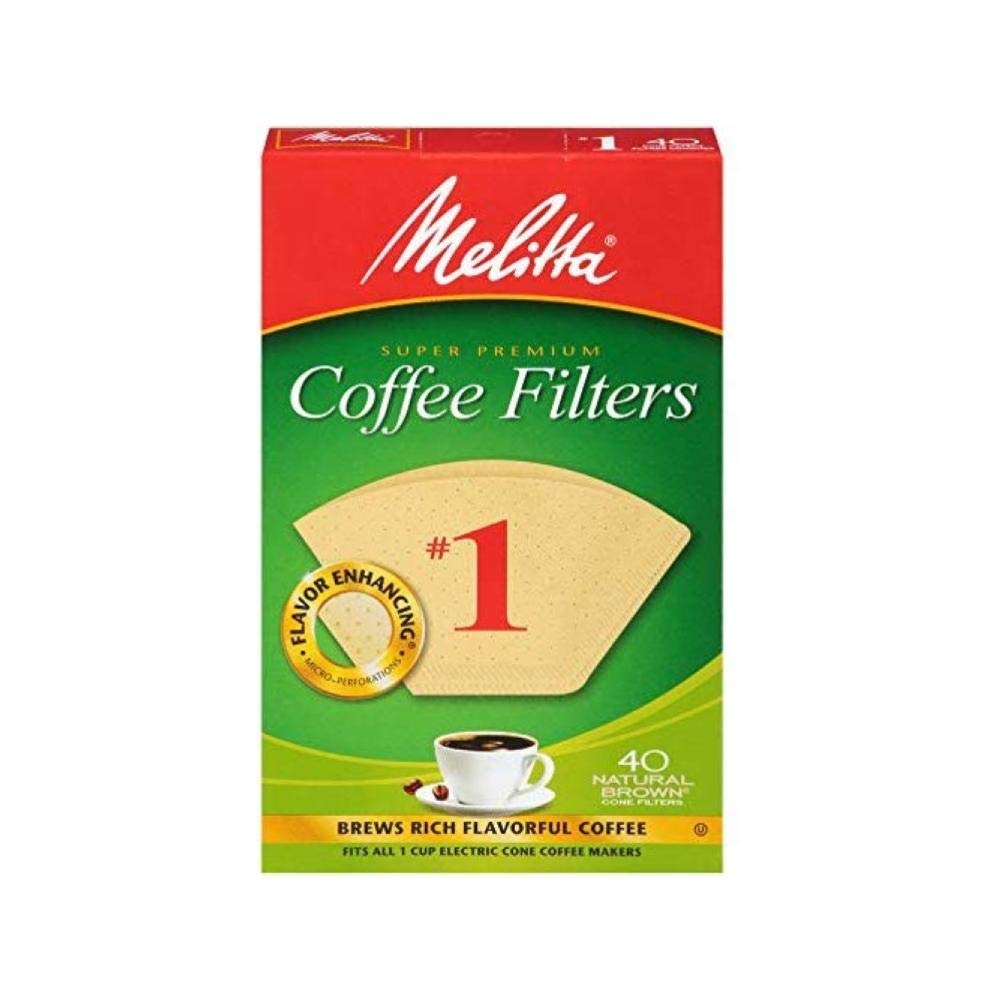
Item Name: Melitta 620122 Size 1 Natural Brown Coffee Filters, 40 Count
Bullet Point: #1 40 COUNT NATURAL BROWN MELITTA CONE COFFEE FILTERS
Product Description: PartialUpdate
Value: 40.0
Unit: Count

Price: 12.495